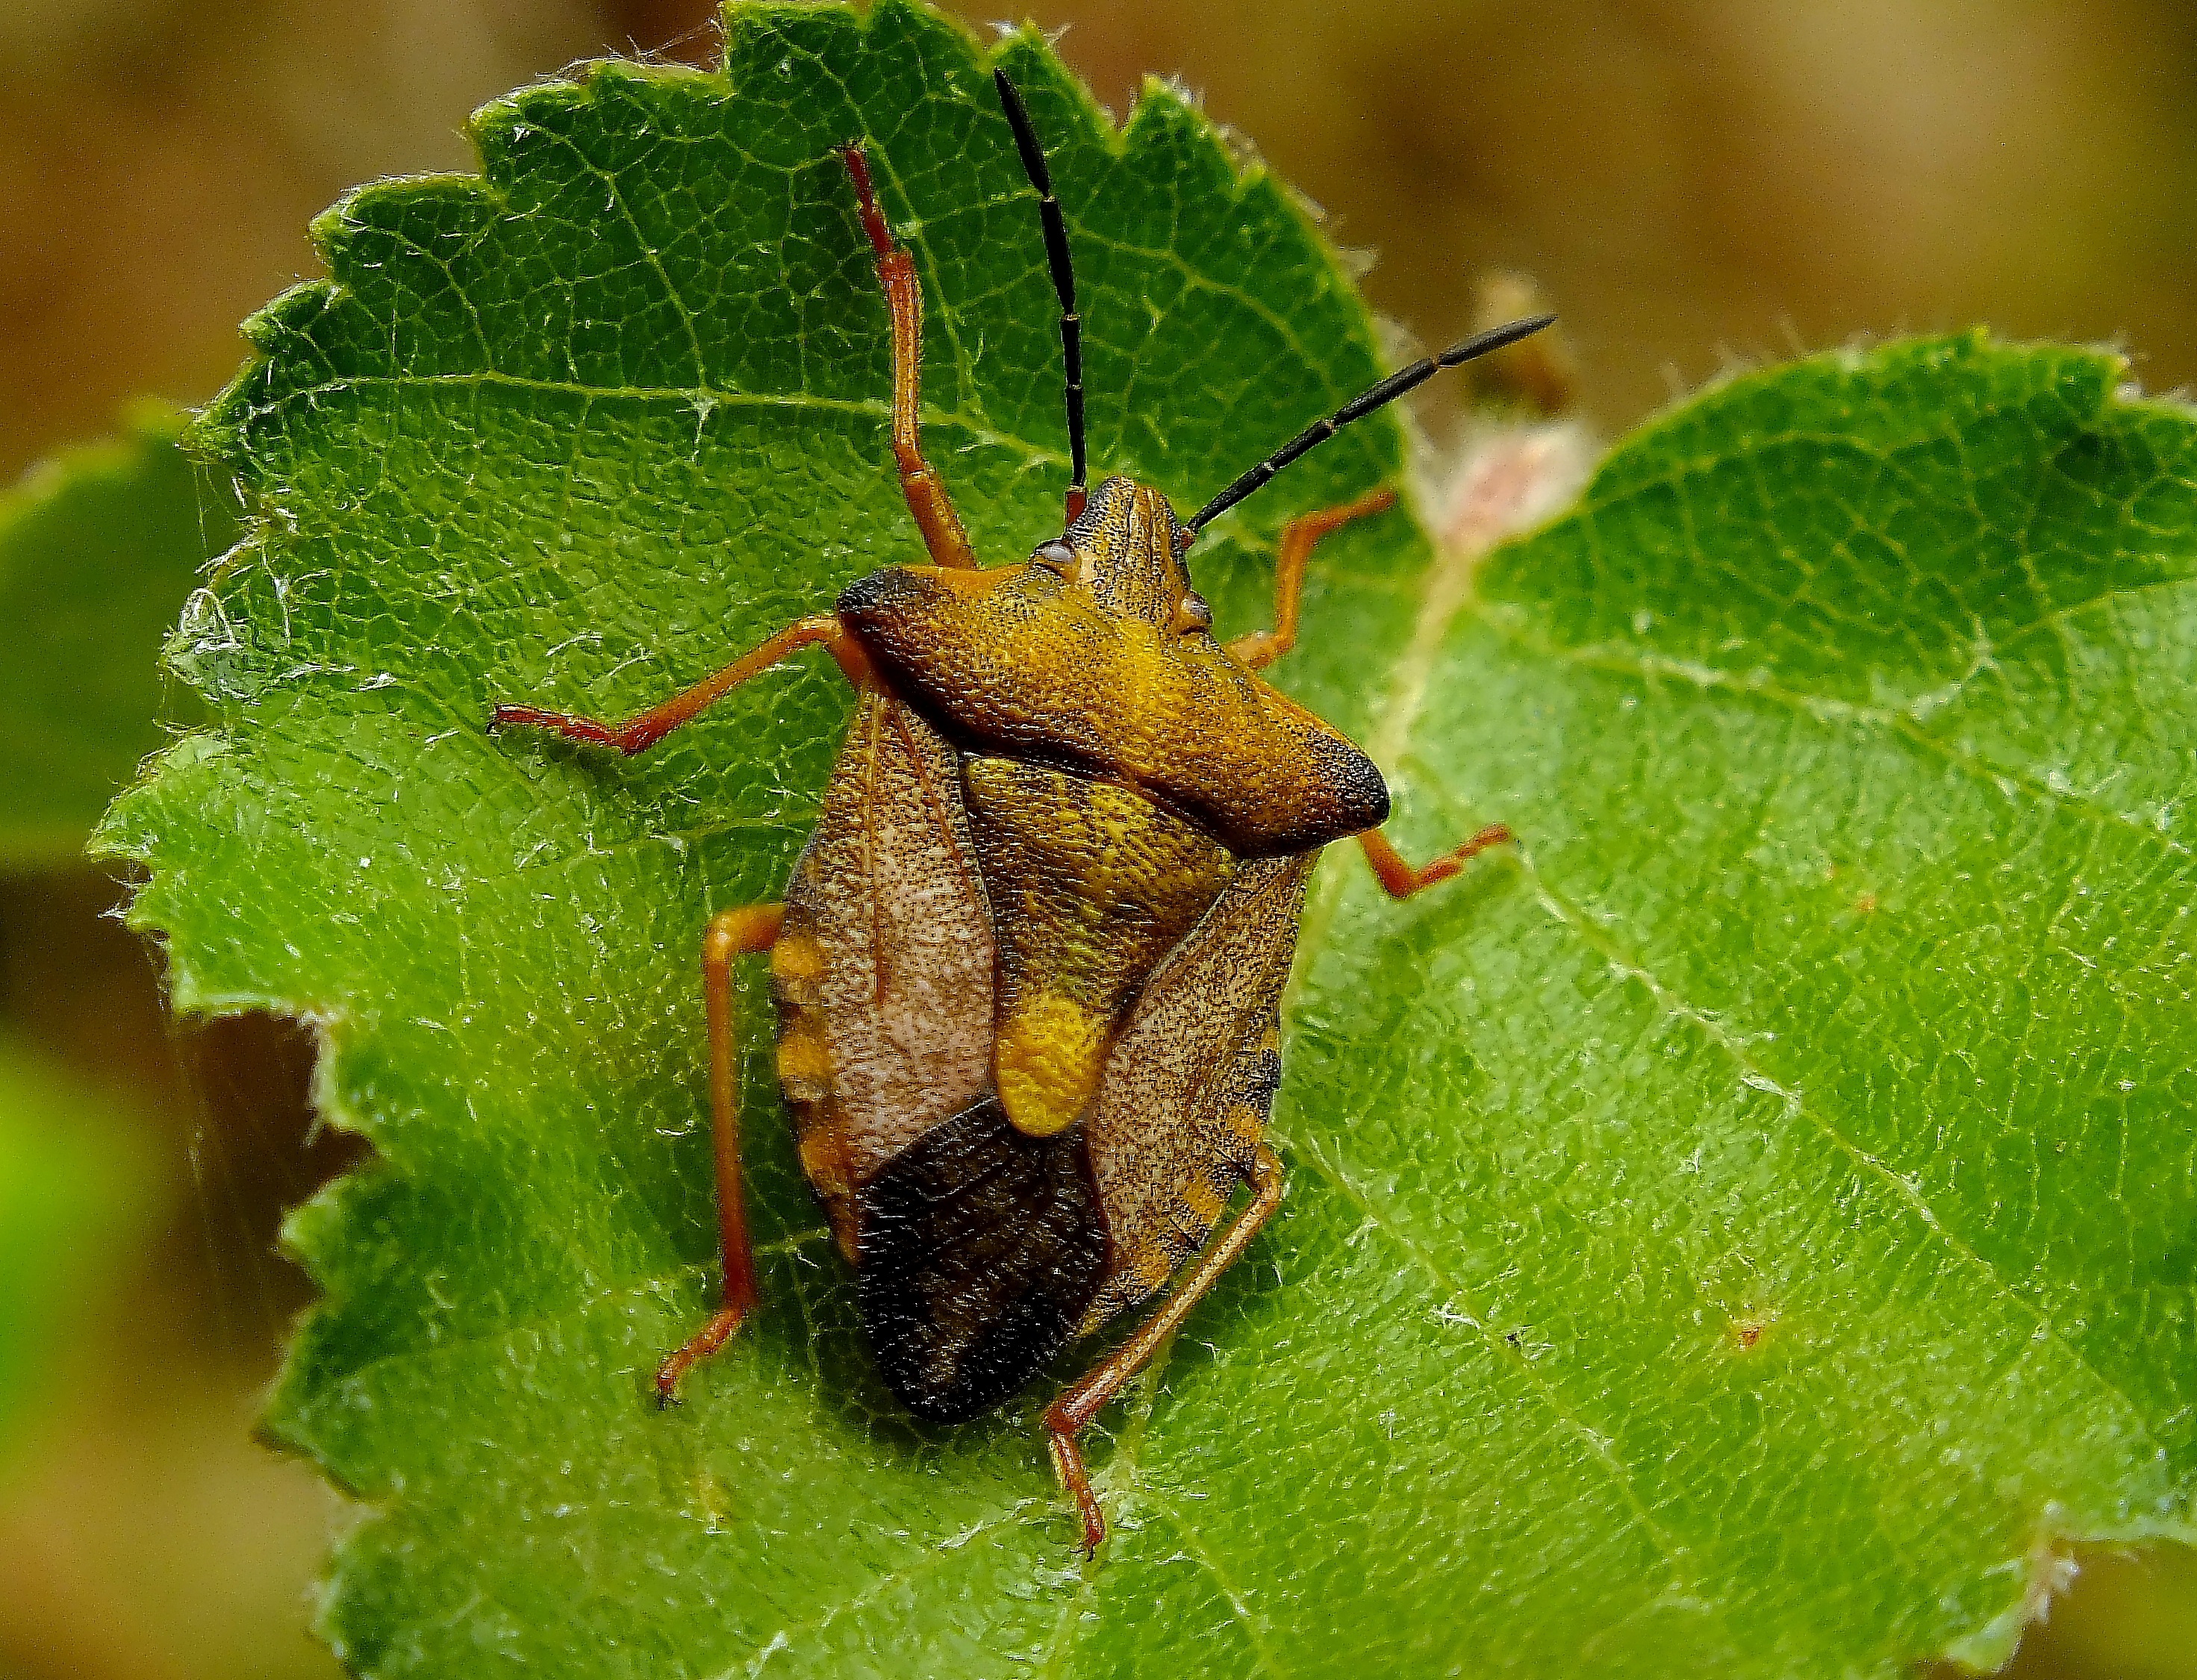
nature, plant, photography, leaf, flower, green, produce, insect, macro, fauna, invertebrate, close up, animals, naturaleza, weevil, ggl1, xovesphoto, animales, gphoto, finepixhs20, zz, macro photography, leaf beetle